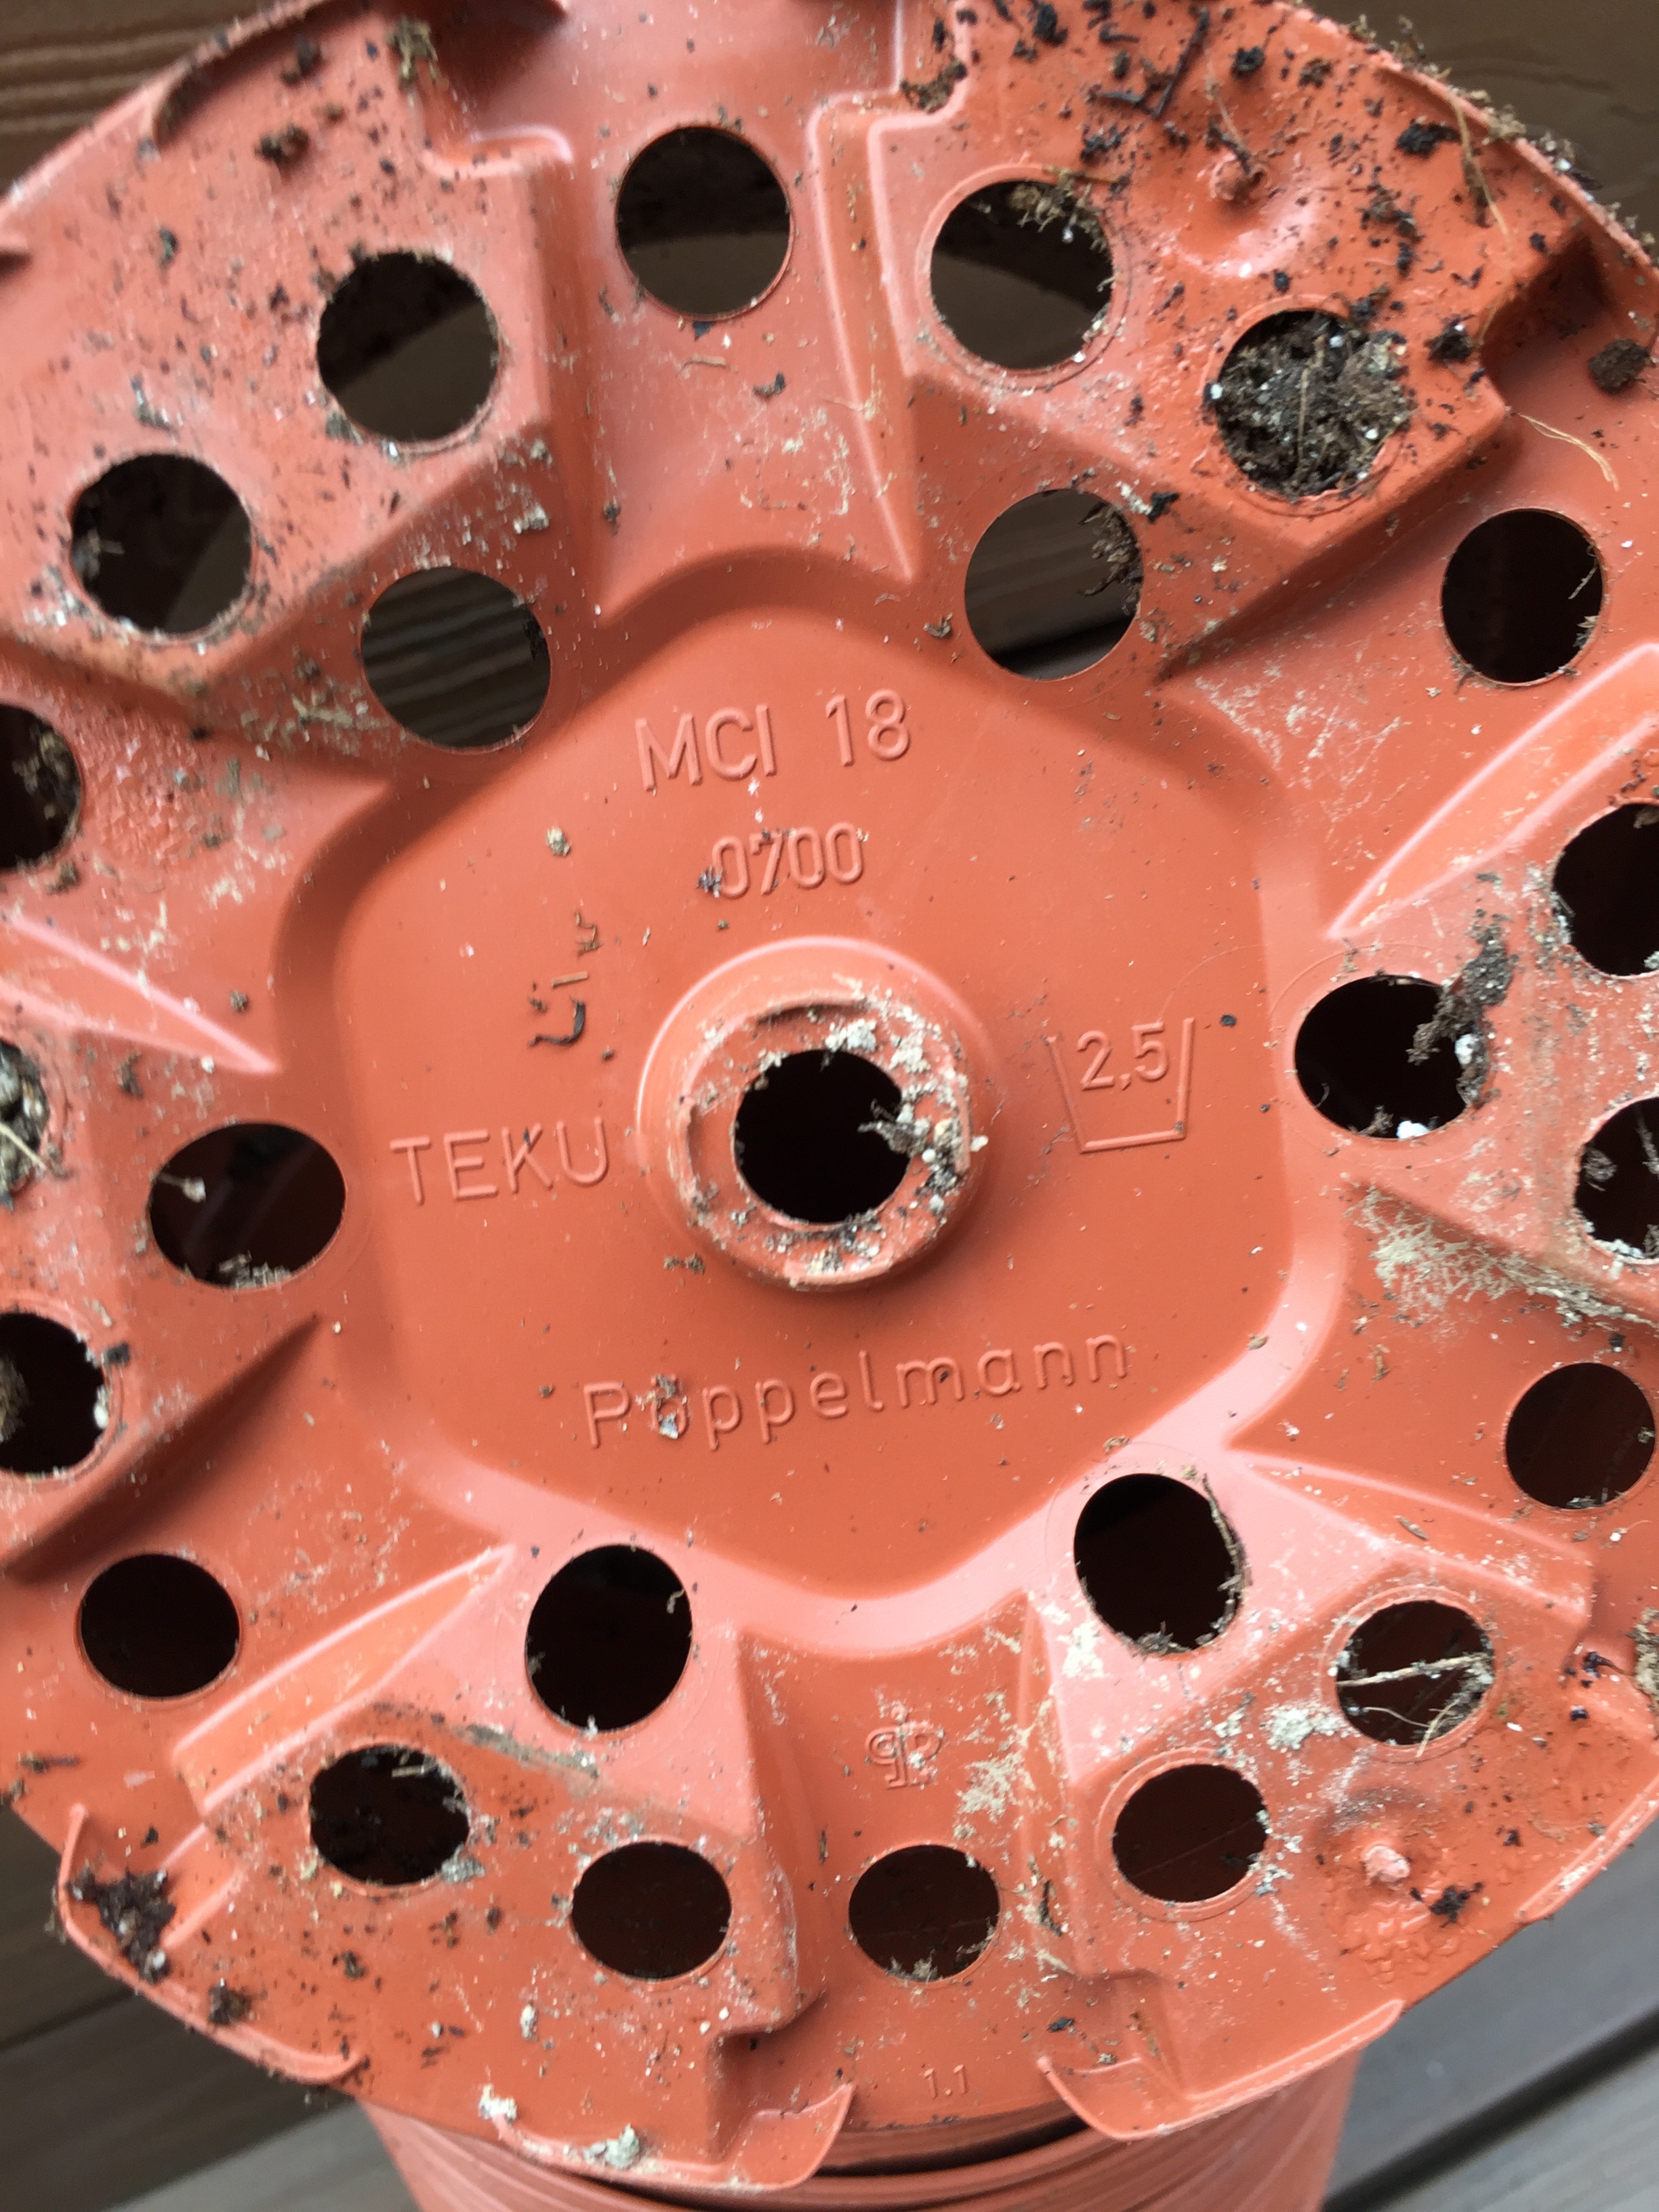
wheel, gear, circle, earth, rim, flowerpot, planting